Nộm

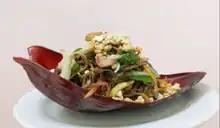
Nộm hoa chuối

This salad is a combination of a variety of fresh vegetables, grated turnip, kohlrabi, cabbage, or papaya, and slices of cucumber often with meat - either grated, boiled, lean pork, beef, shrimp or small fry. Other ingredients and condiments include spice, herbs, and peanut. The salad is mixed, soaked in vinegar, sugar, garlic, chili pepper, and seasoned with salt.